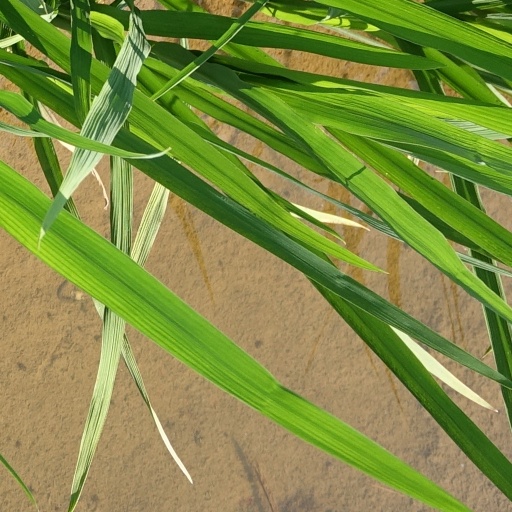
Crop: rice